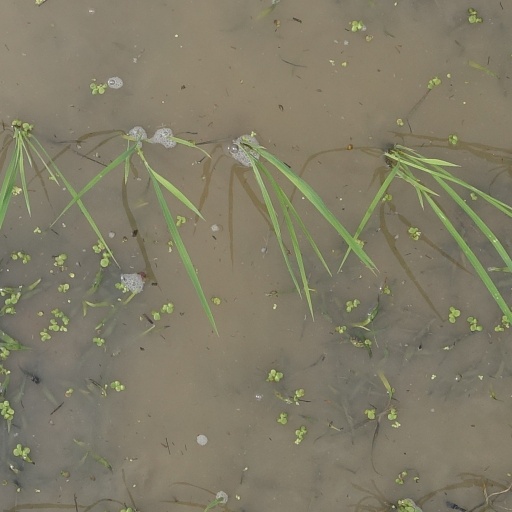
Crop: rice